Winnowing Oar

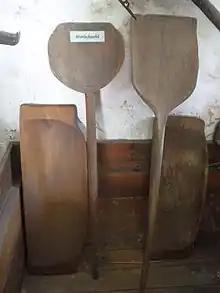
Oar-shaped winnowing shovels

The Winnowing Oar ("athereloigos" - Greek "ἀθηρηλοιγός") is an object that appears in Books XI and XXIII of Homer's "Odyssey". In the epic, Odysseus is instructed by Tiresias to take an oar from his ship and to walk inland until he finds a "land that knows nothing of the sea", where the oar would be mistaken for a winnowing shovel. At this point, he is to offer a sacrifice to Poseidon, and then at last his journeys would be over.